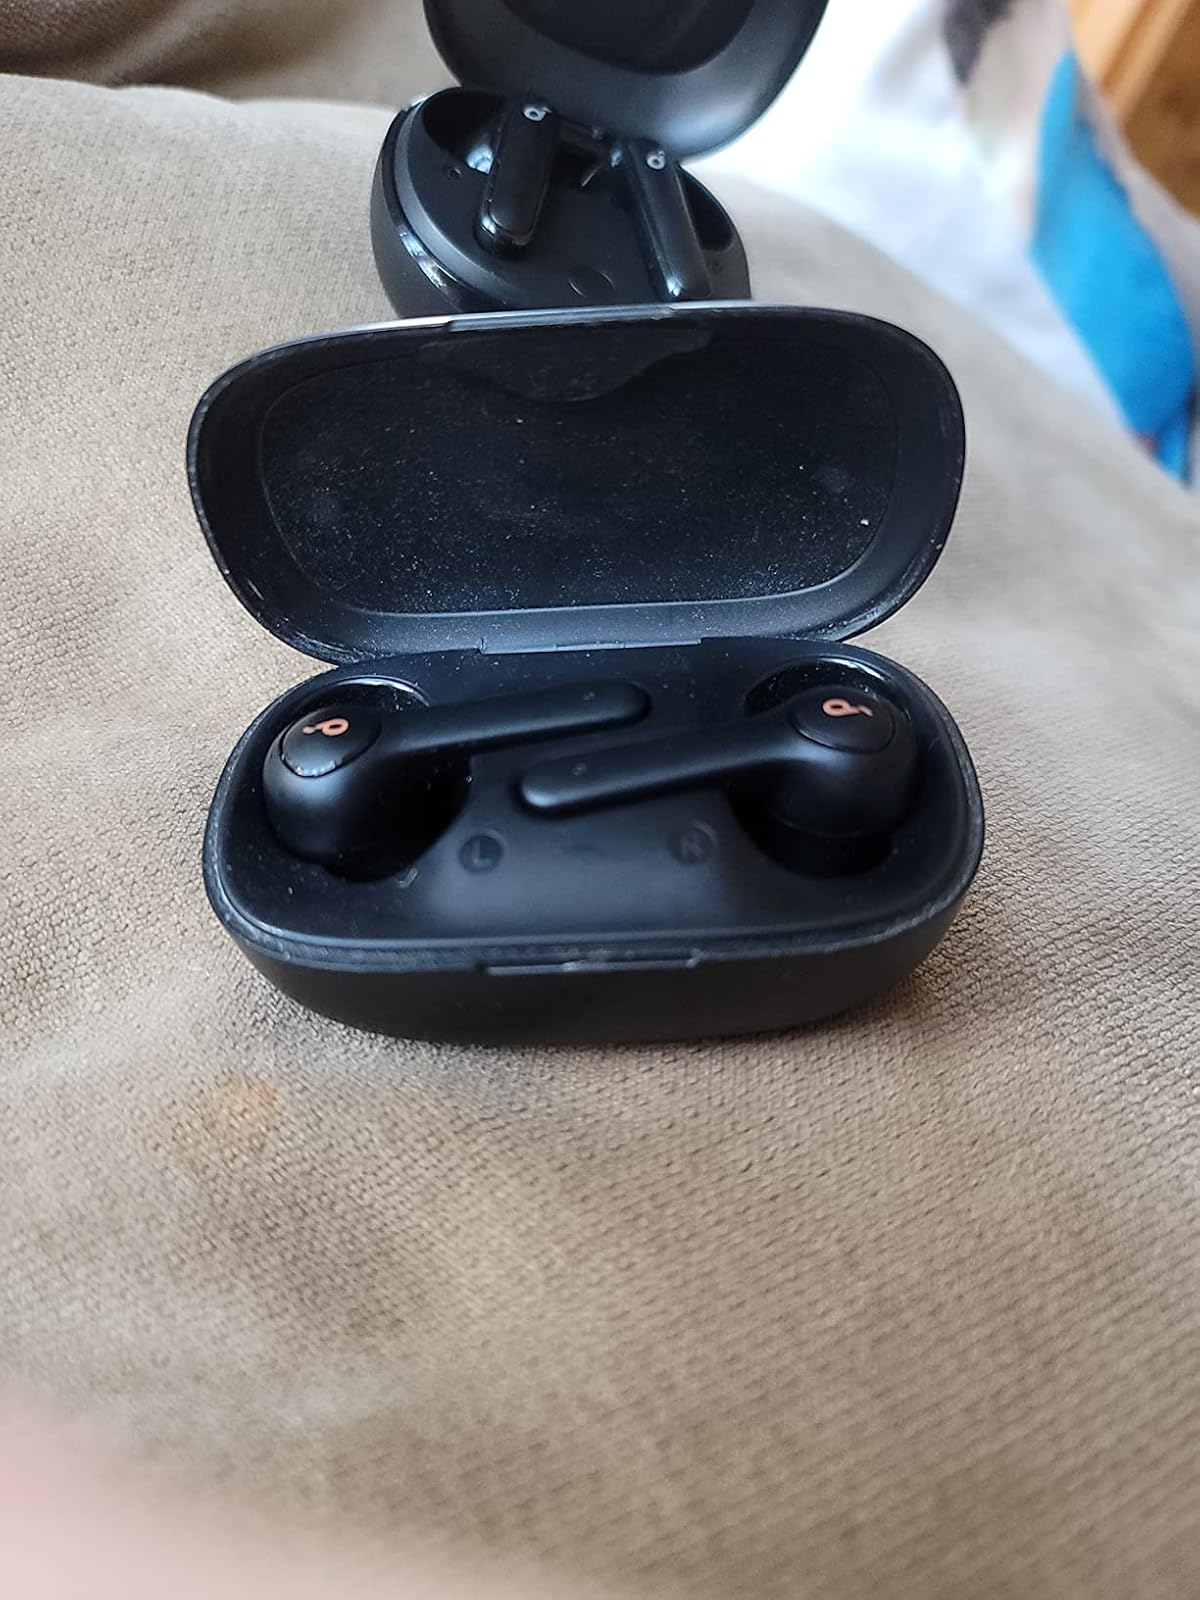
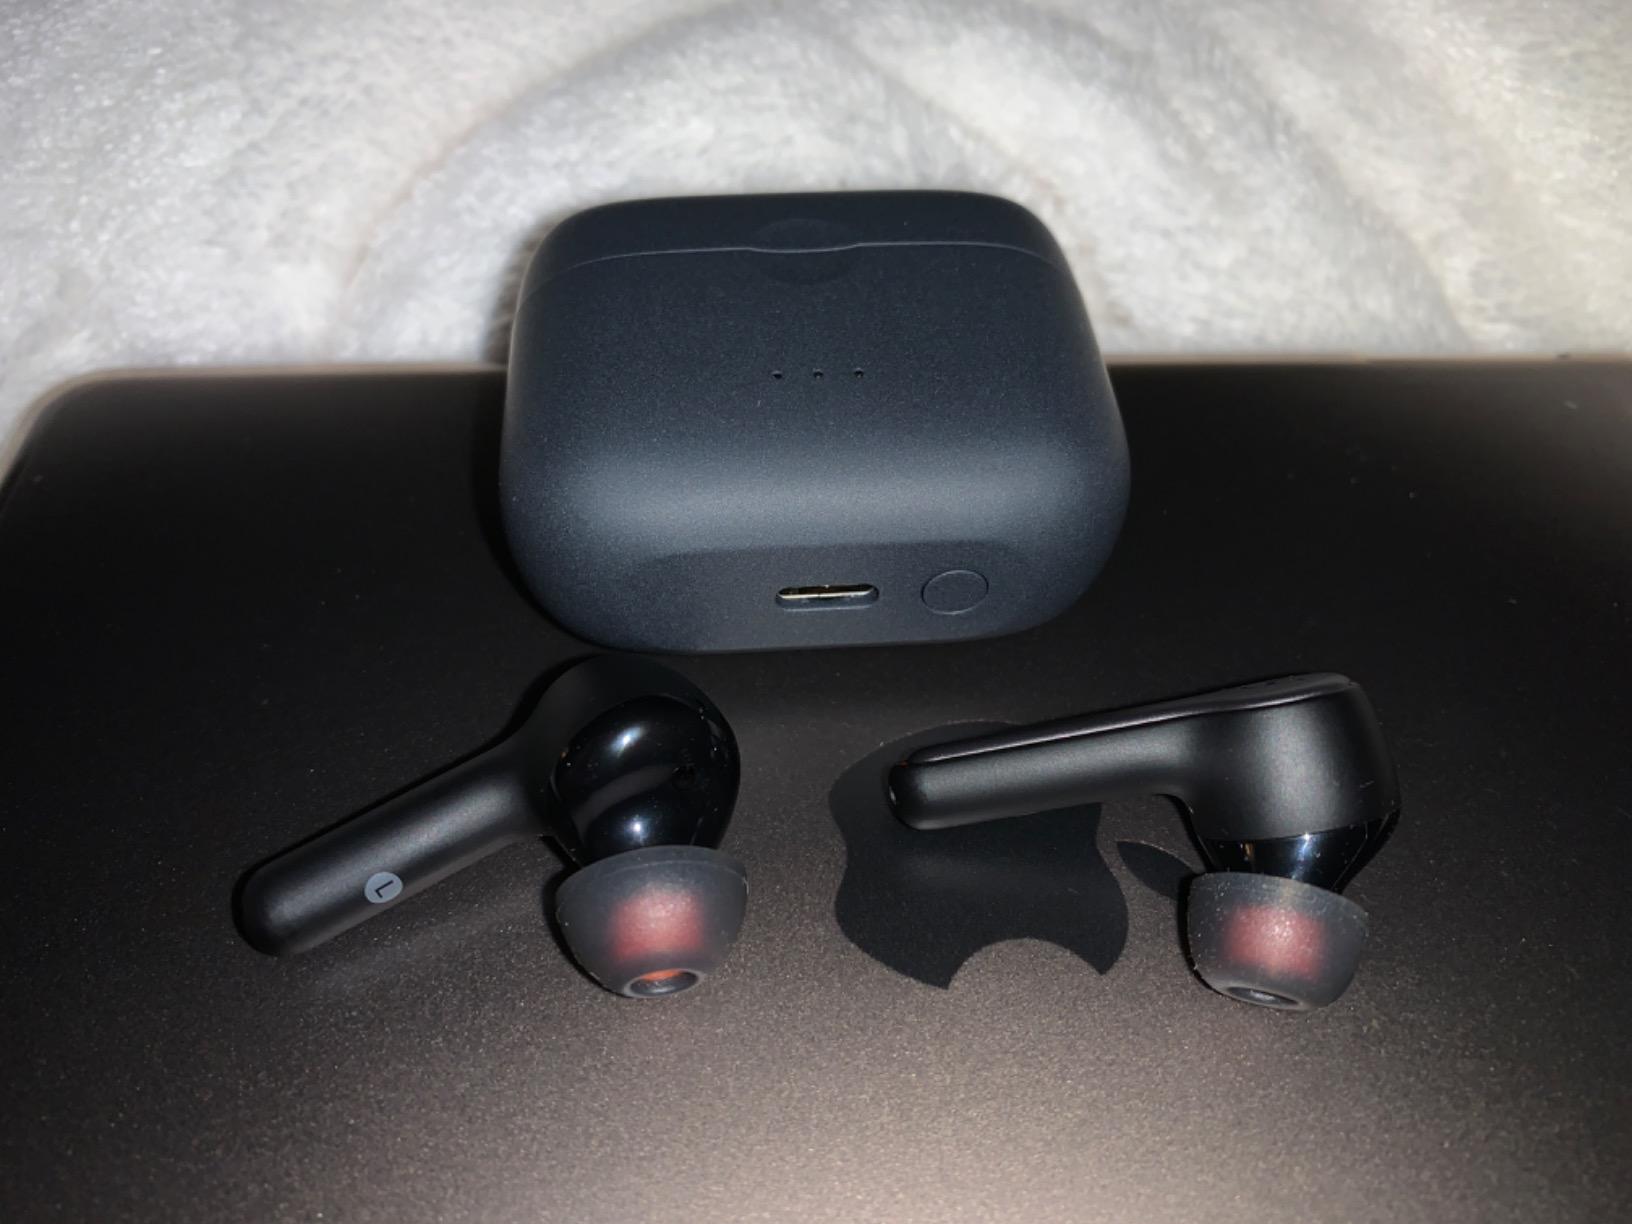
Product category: earbuds
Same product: no